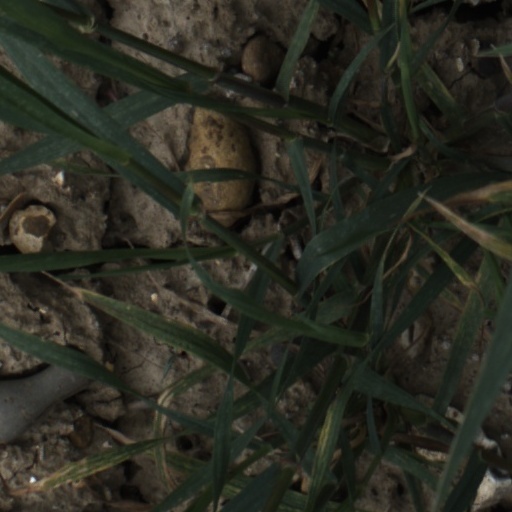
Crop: wheat